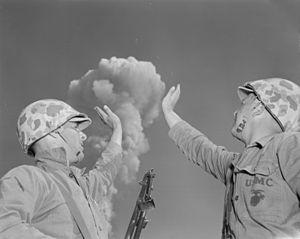
La guerre nucléaire, ou guerre atomique, est l'utilisation d'armes nucléaires en temps de guerre pour infliger des dégâts majeurs à l'ennemi.